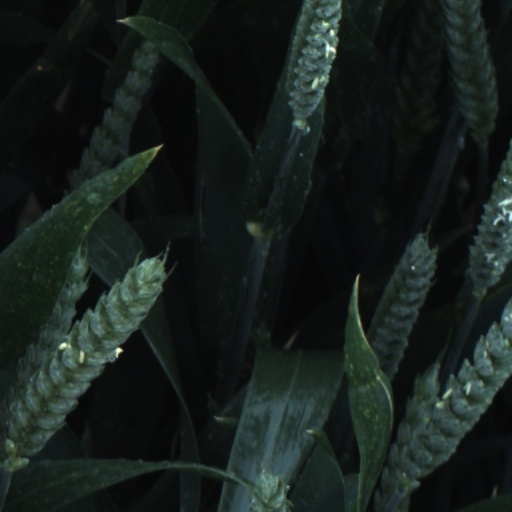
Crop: wheat